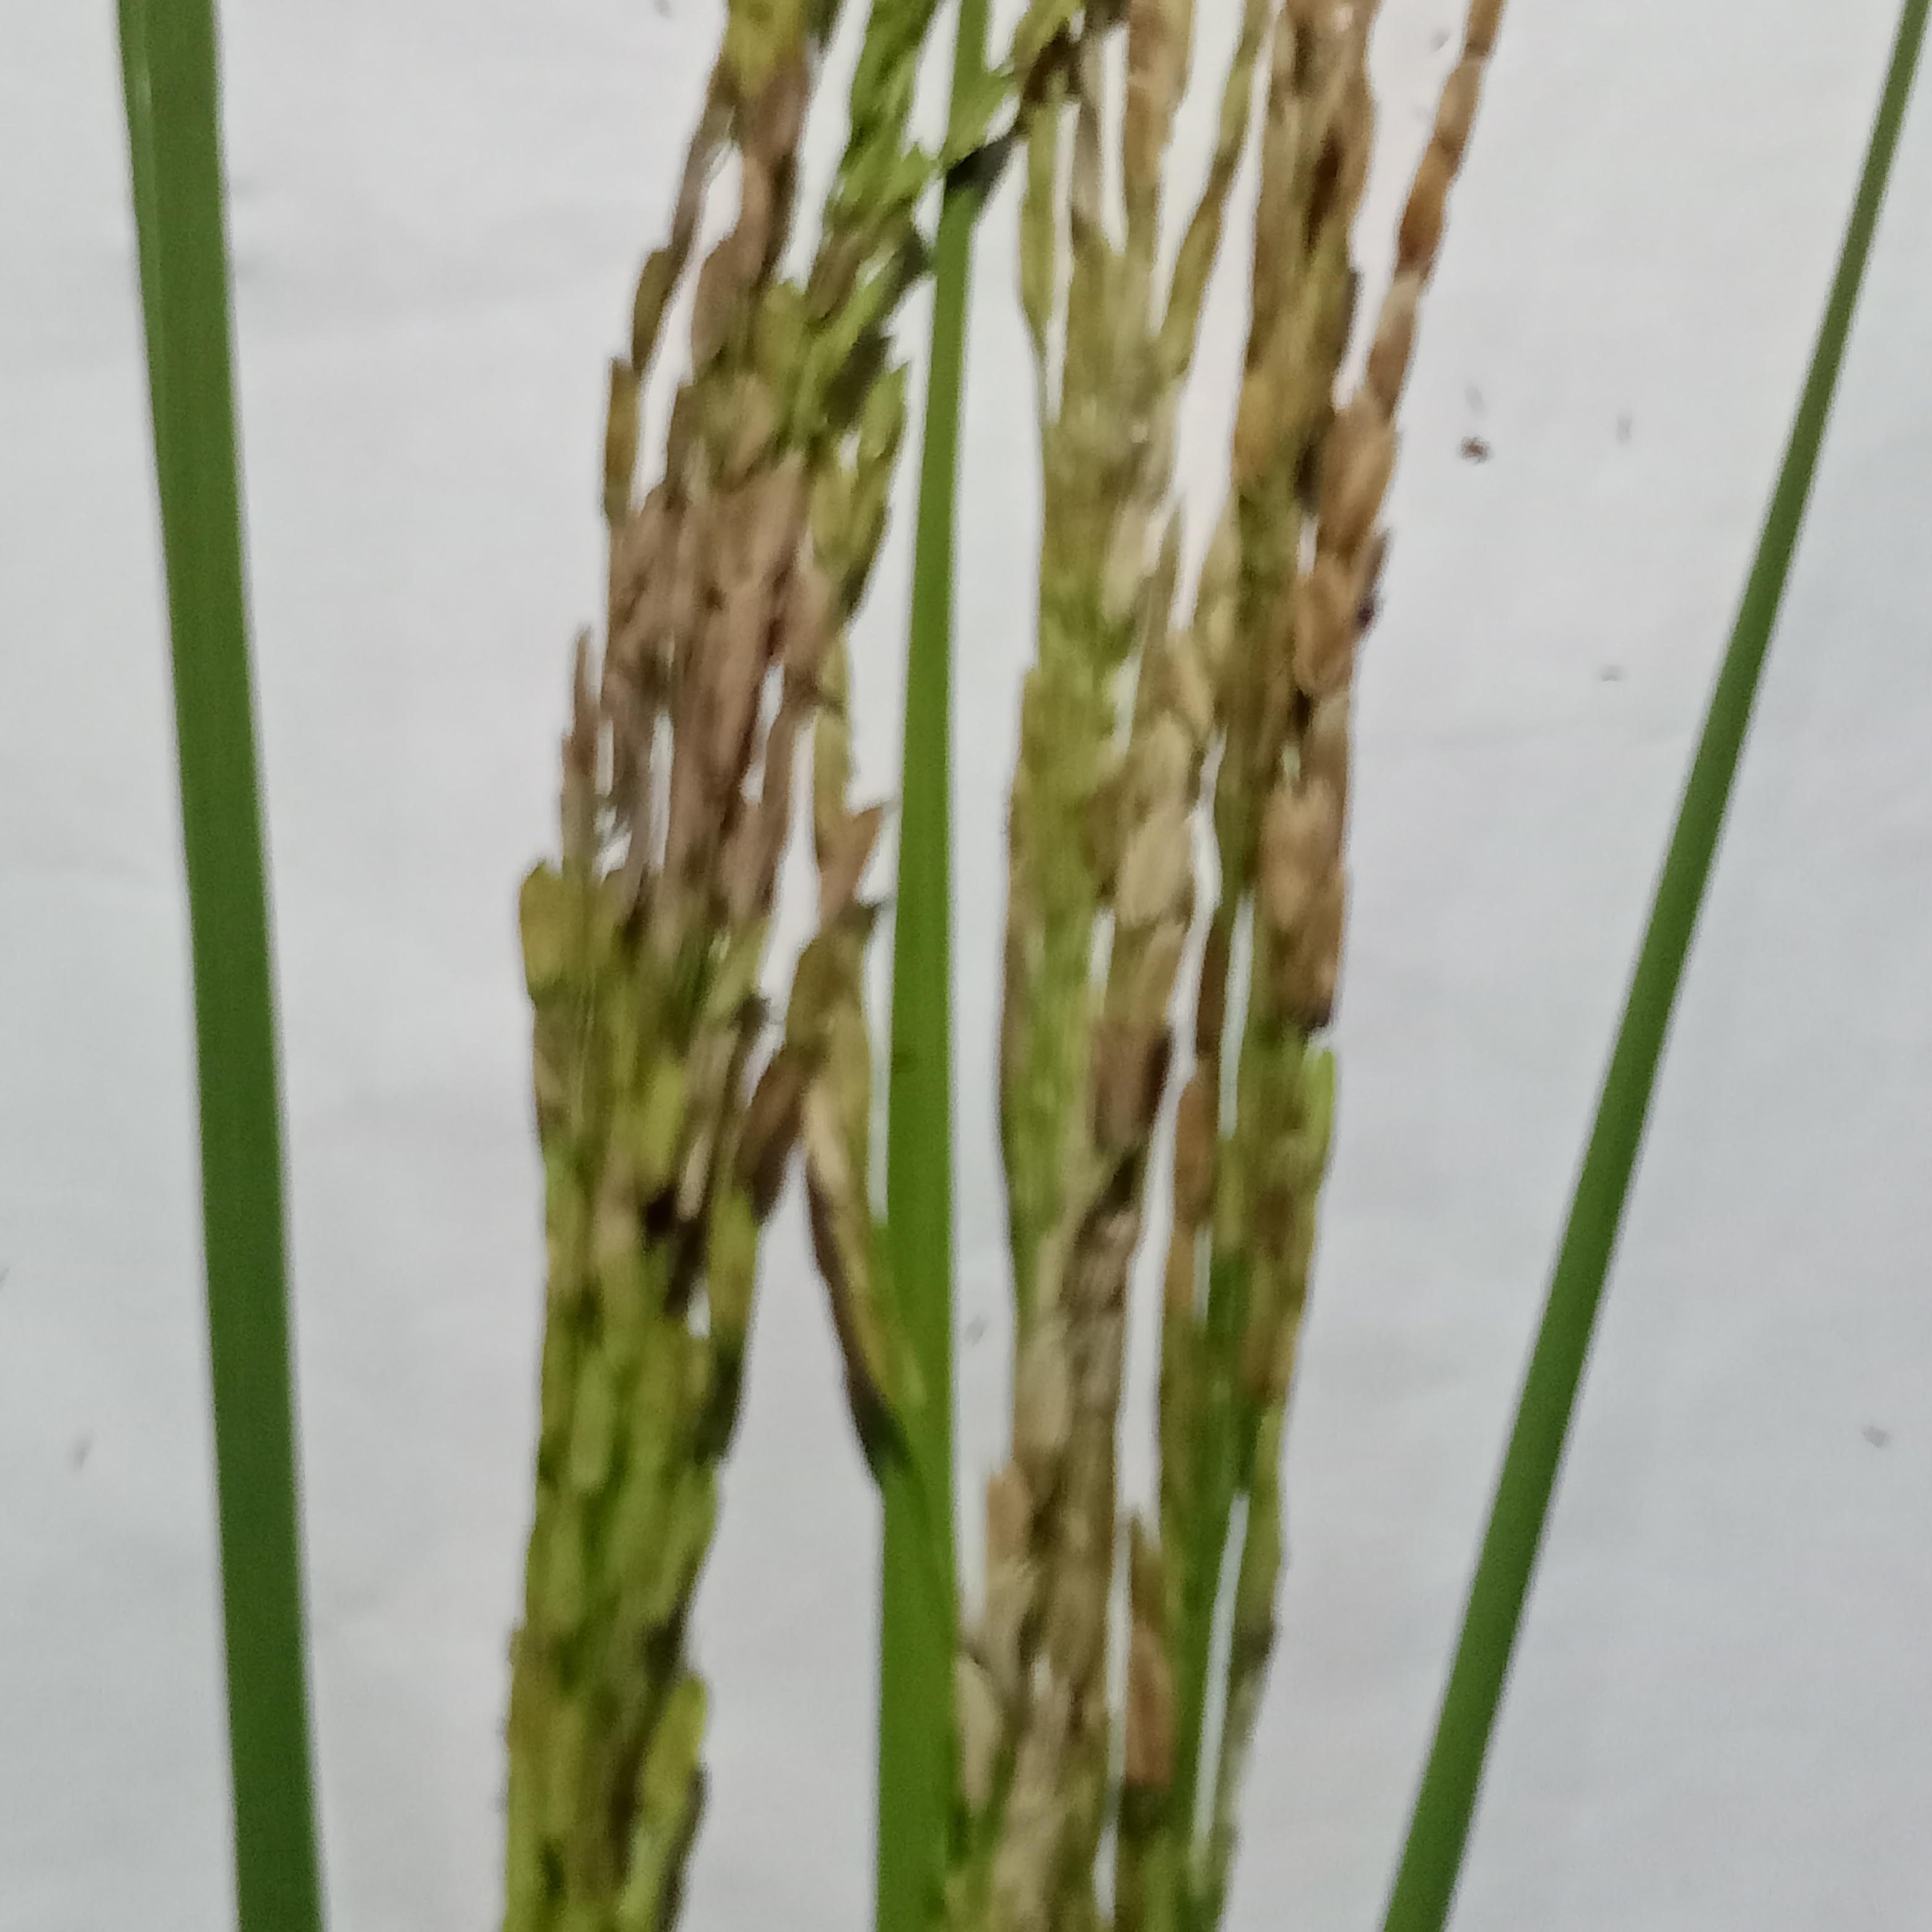
Label: Rice___Neck_Blast